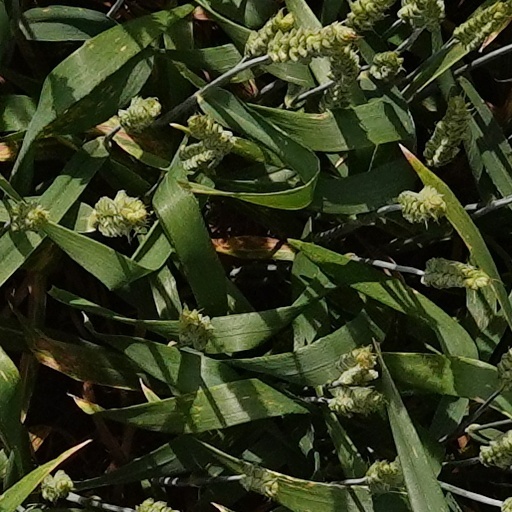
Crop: wheat